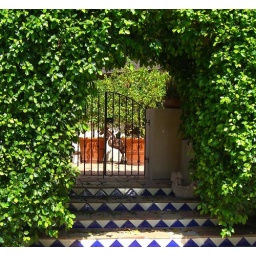
It looked like the pots in the courtyard hold semi-dwarf lemon trees.